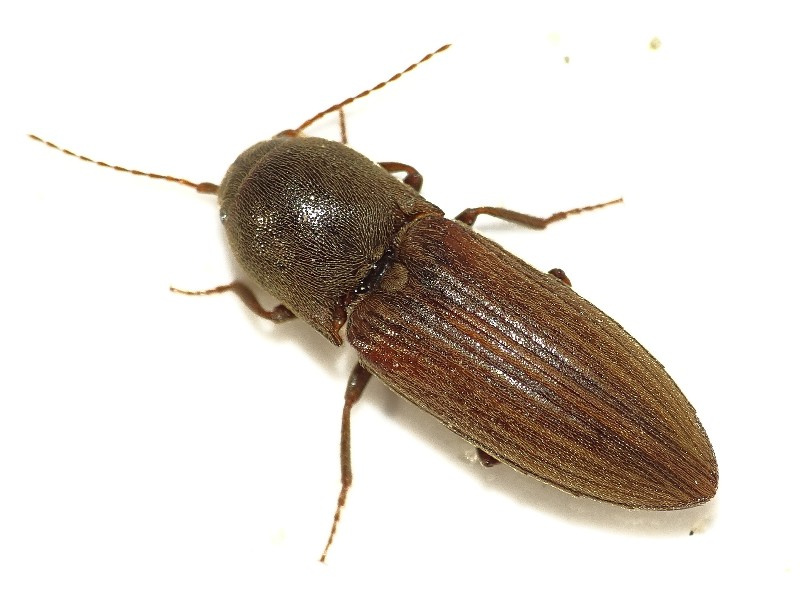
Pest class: clickbeetles_wireworms